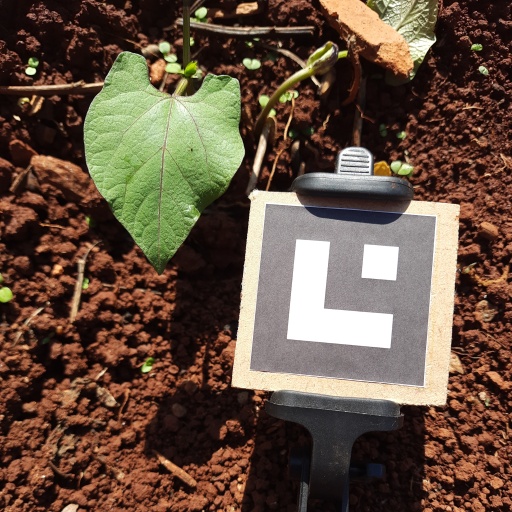
Observations: wavy surface, no eating holes, under sunlight